Jean Ribault

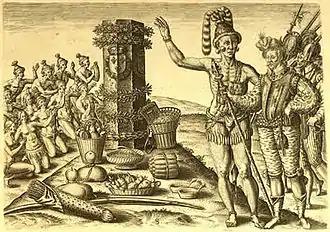
Athore, son of the Timucuan king Saturiwa, showing Laudonnière the monument placed by Ribault.

Jean Ribault (also spelled "Ribaut") (1520 – October 12, 1565) was a French naval officer, navigator, and a colonizer of what would become the southeastern United States. He was a major figure in the French attempts to colonize Florida. A Huguenot and officer under Admiral Gaspard de Coligny, Ribault led an expedition to the New World in 1562 that founded the outpost of Charlesfort on Parris Island in present-day South Carolina. Two years later, he took over command of the French colony of Fort Caroline in what is now Jacksonville, Florida. He and many of his followers died at the hands of Spanish soldiers during the Massacre at Matanzas Inlet, near St. Augustine.